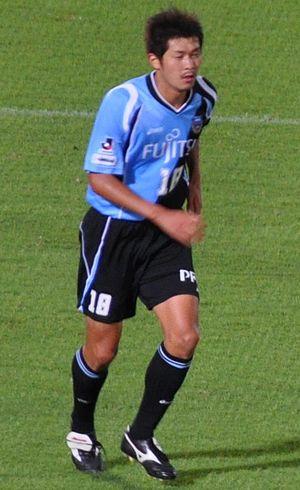
Tomonobu Yokoyama est un footballeur japonais né le 18 mars 1985. Il évolue au poste de défenseur.